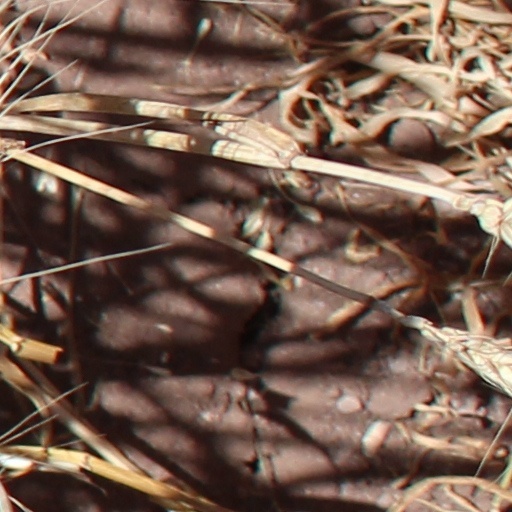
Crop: wheat